Oriana Bandiera

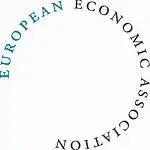
Logo of the European Economic Association

According to Google Scholar, as of December 2023, Bandiera's research and writing have been cited over 14,000 times. In 2007, she received the IZA Young Labor Economist Prize, awarded annually to the best paper in labour economics published by young authors. In 2011, she was awarded Carlo Alberto Medal, awarded by the Collegio Carlo Alberto to the best Italian economist under the age of 40. In 2019, she received the Yrjö Jahnsson Award, awarded annually by the Yrjö Jahnsson Foundation to the best European economist(s) under the age of 45. She received the prize alongside her husband Imran Rasul, with whom she has frequently co-authored.